Tokyo Metro 01 series

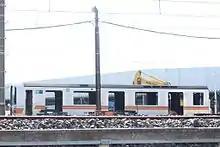
Car 01-121 being cut up in March 2014

The 01 series trains began to be replaced by new 1000 series trains from spring 2012. The first set to be withdrawn, set 38, was removed for scrapping in August 2013. By 1 April 2016, nine sets remained in service. The last remaining 01 series train was withdrawn from regular service on 10 March 2017, with a special commemorative final run for invited guests on 12 March.